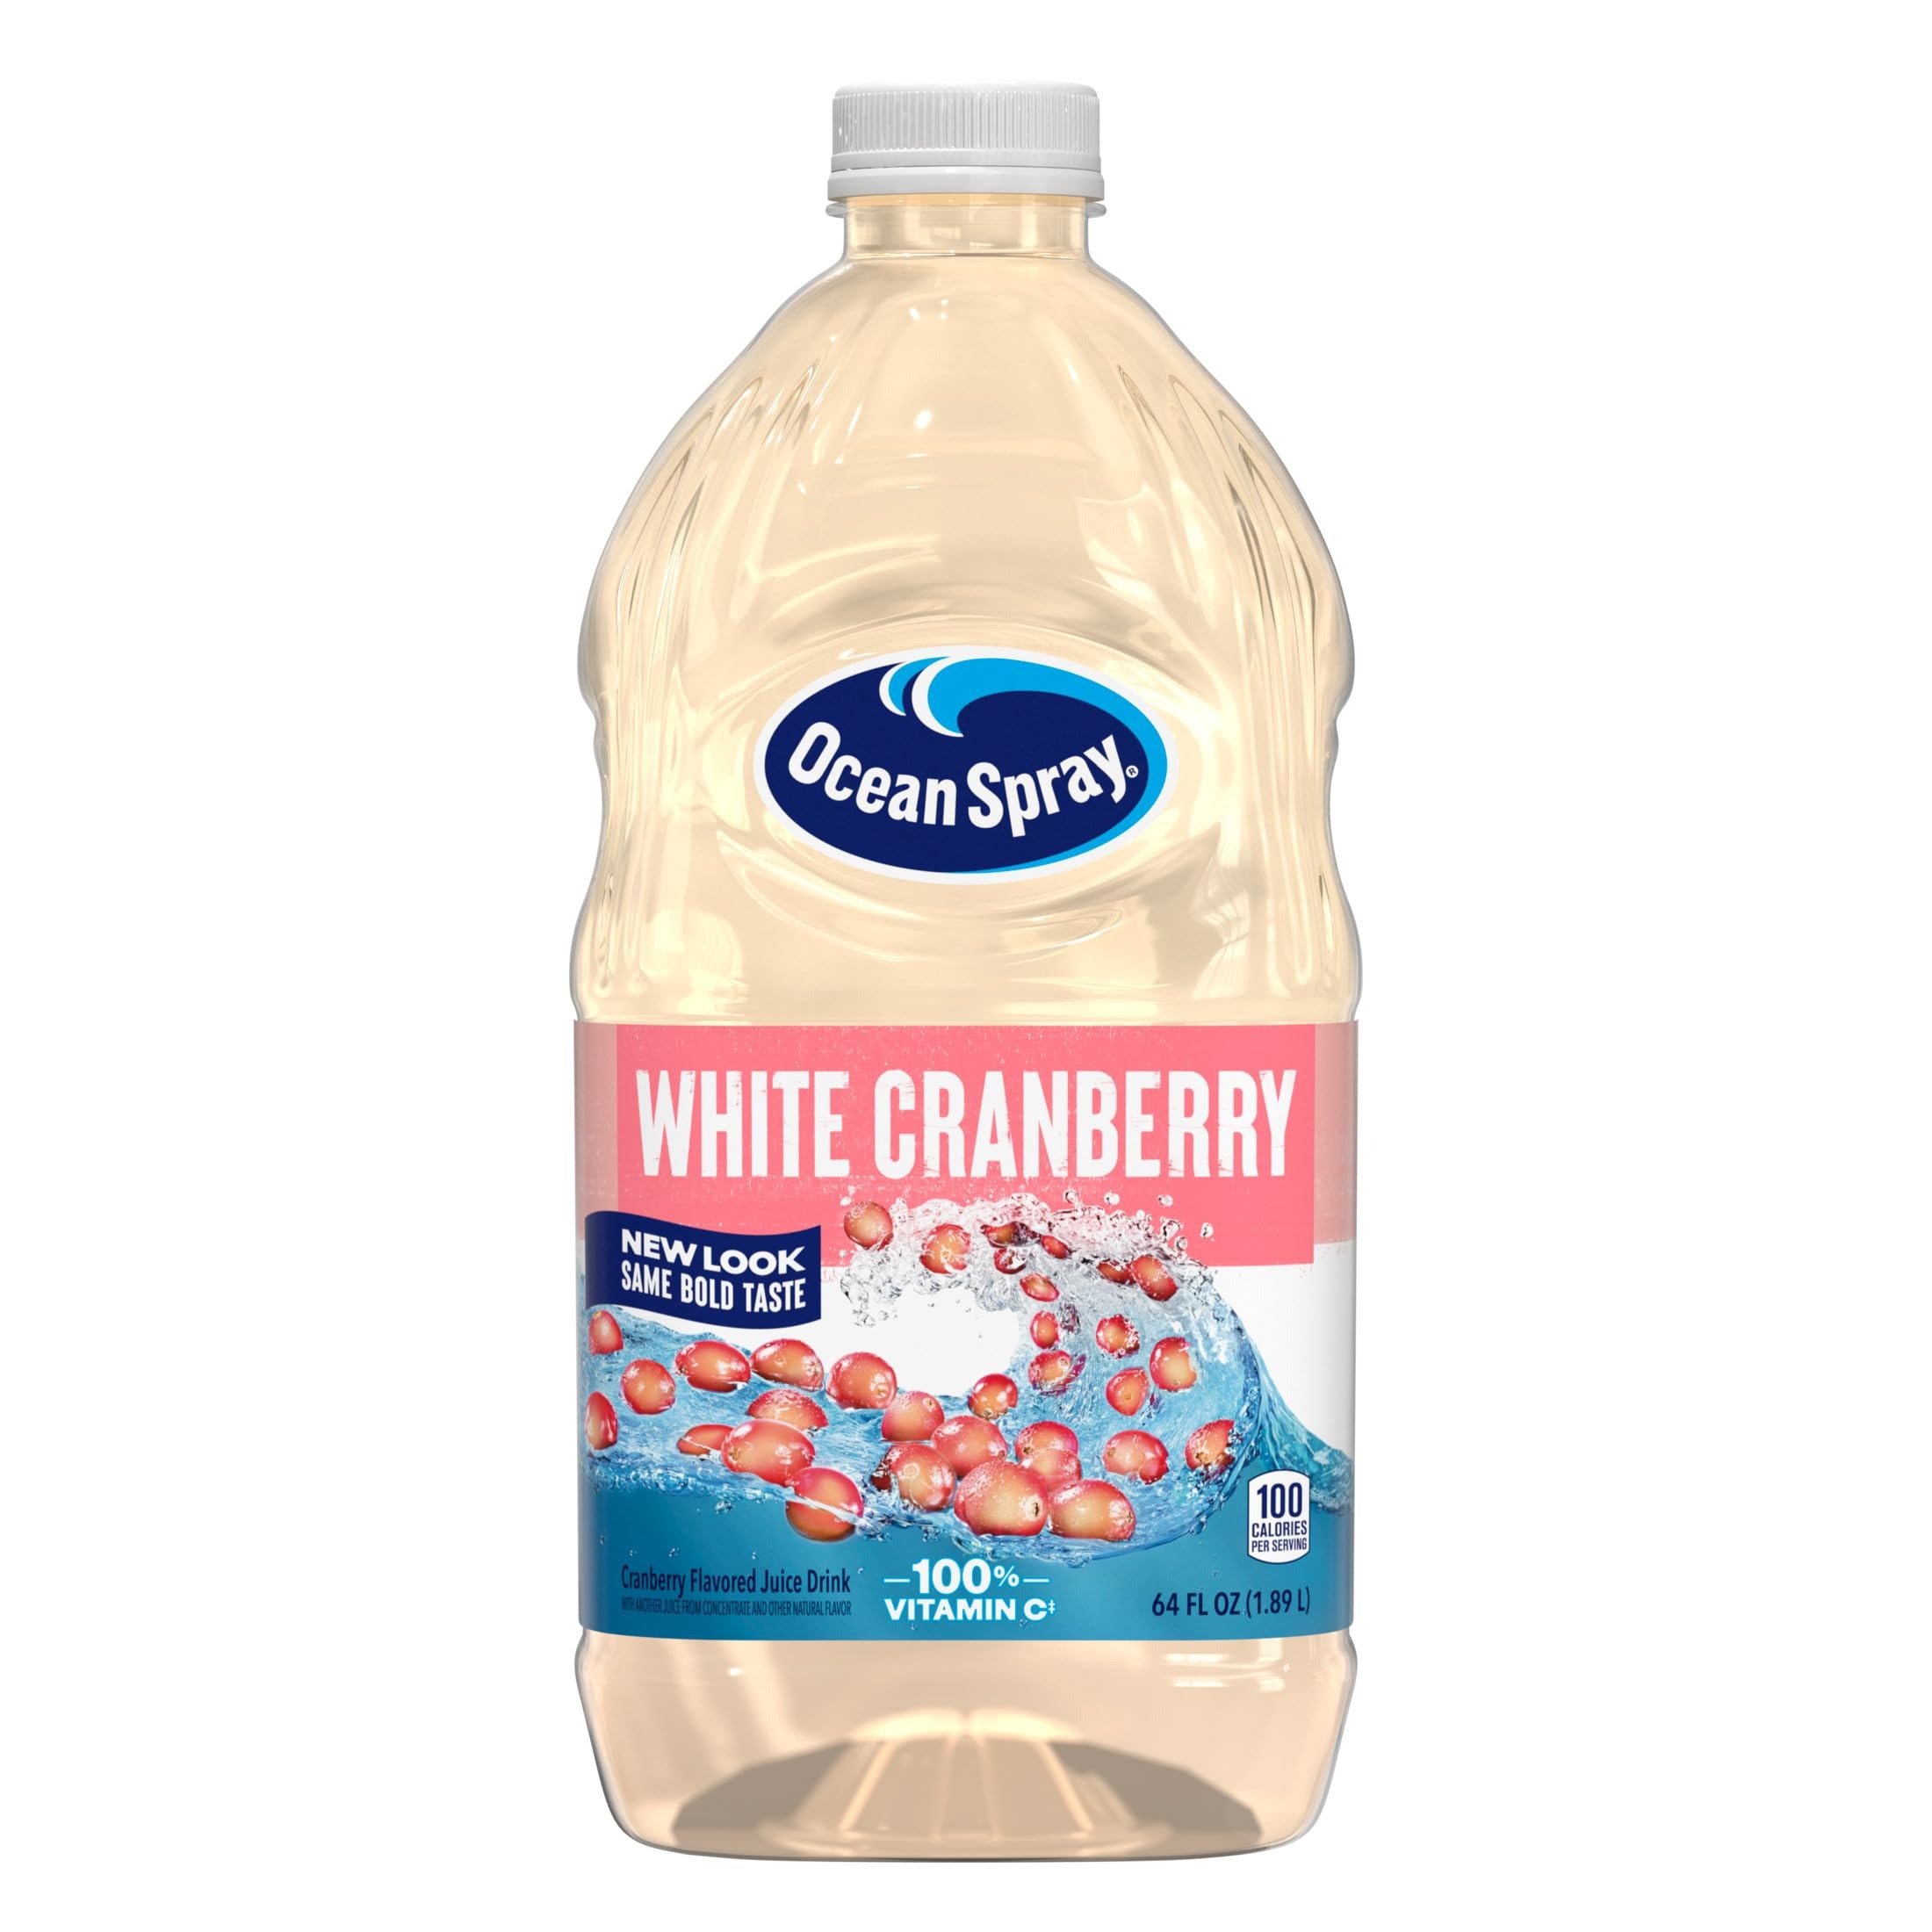
Item Name: Ocean Spray® White Cranberry Juice Drink, 64 Fl Oz Bottle (Pack of 8)
Bullet Point 1: Included - Eight (8) 64 fl oz bottles of Ocean Spray White Cranberry Juice Drink
Bullet Point 2: Sweet and Simple - A light, refreshing blend of real white cranberry and grape juices without high fructose corn syrup
Bullet Point 3: Uncanny Nutrition - This white cranberry juice drink packs a punch with 100% of your recommended daily value of vitamin C per 8 fl oz serving
Bullet Point 4: Endless Possibilities - Mix it into cocktails, freeze it into ice cubes, or use it in your favorite recipes
Bullet Point 5: Maverick Mission - Ocean Spray believes in the power of the mighty cranberry; Born Tart. Raised Bold.
Value: 256.0
Unit: Fl Oz

Price: 4.18